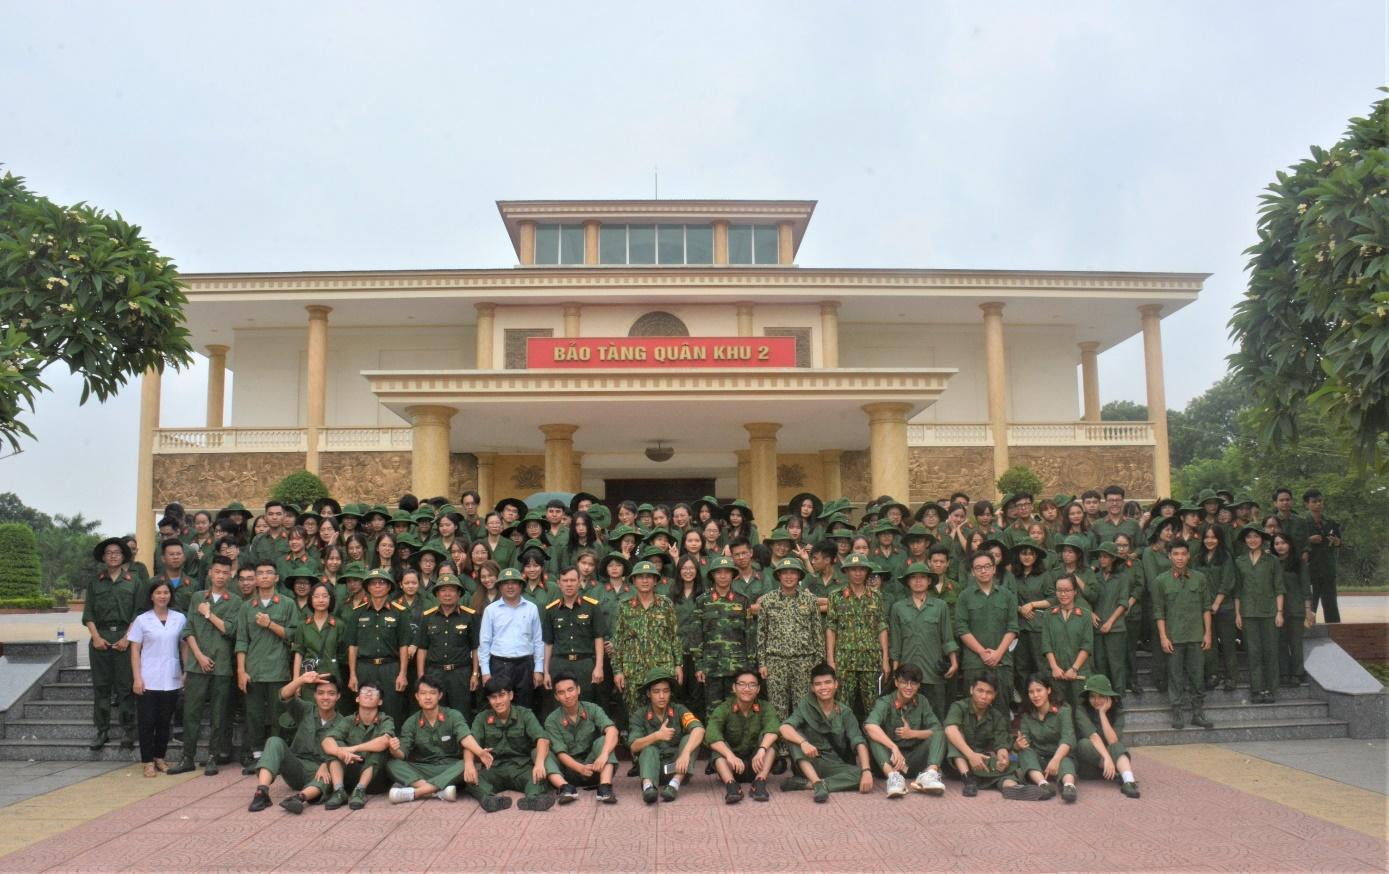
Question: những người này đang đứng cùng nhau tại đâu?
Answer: những người này đang đứng cùng nhau trước bảo tàng quân khu 2